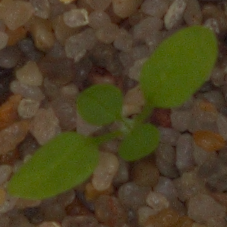
Label: common_chickweed